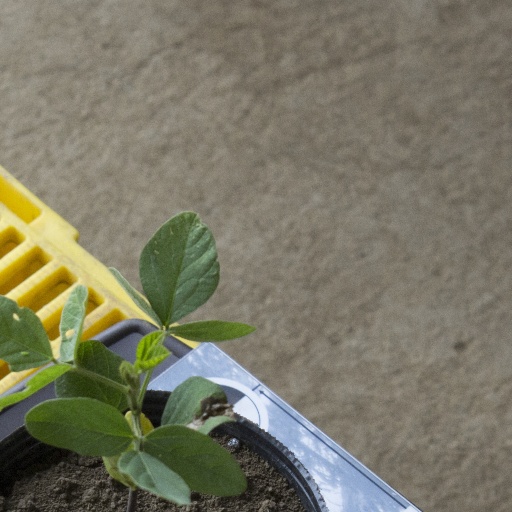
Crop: soybean